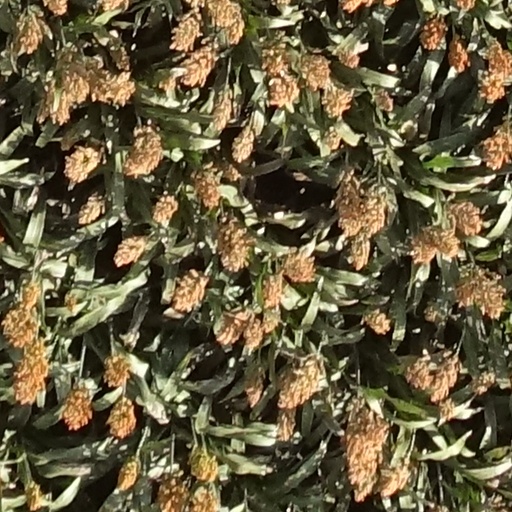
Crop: sorghum